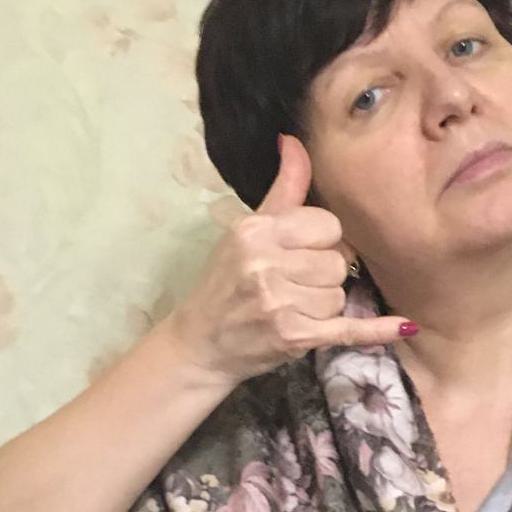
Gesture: call